Thomas Brimelow, Baron Brimelow

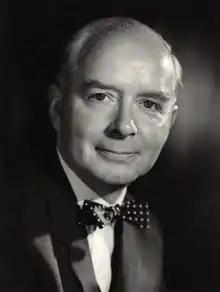
Thomas Brimelow

Thomas Brimelow, Baron Brimelow (25 October 1915 – 2 August 1995, London, United Kingdom) was a British diplomat.